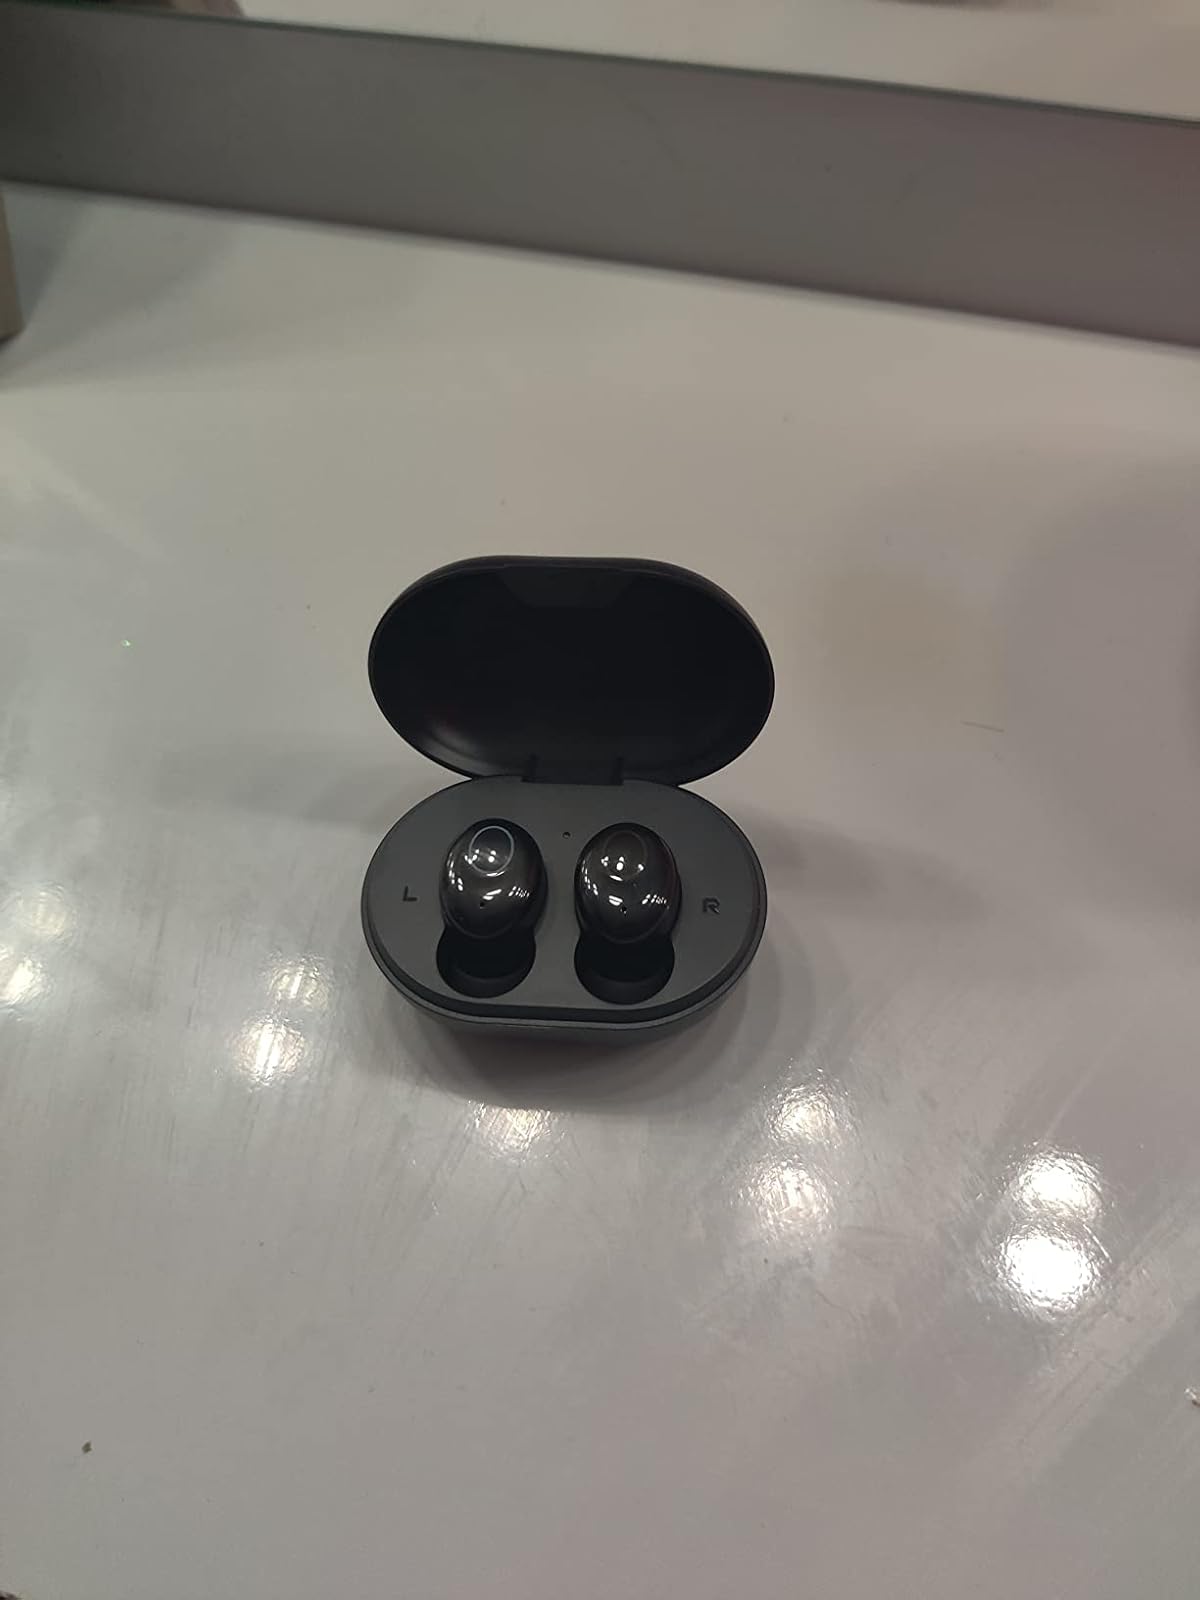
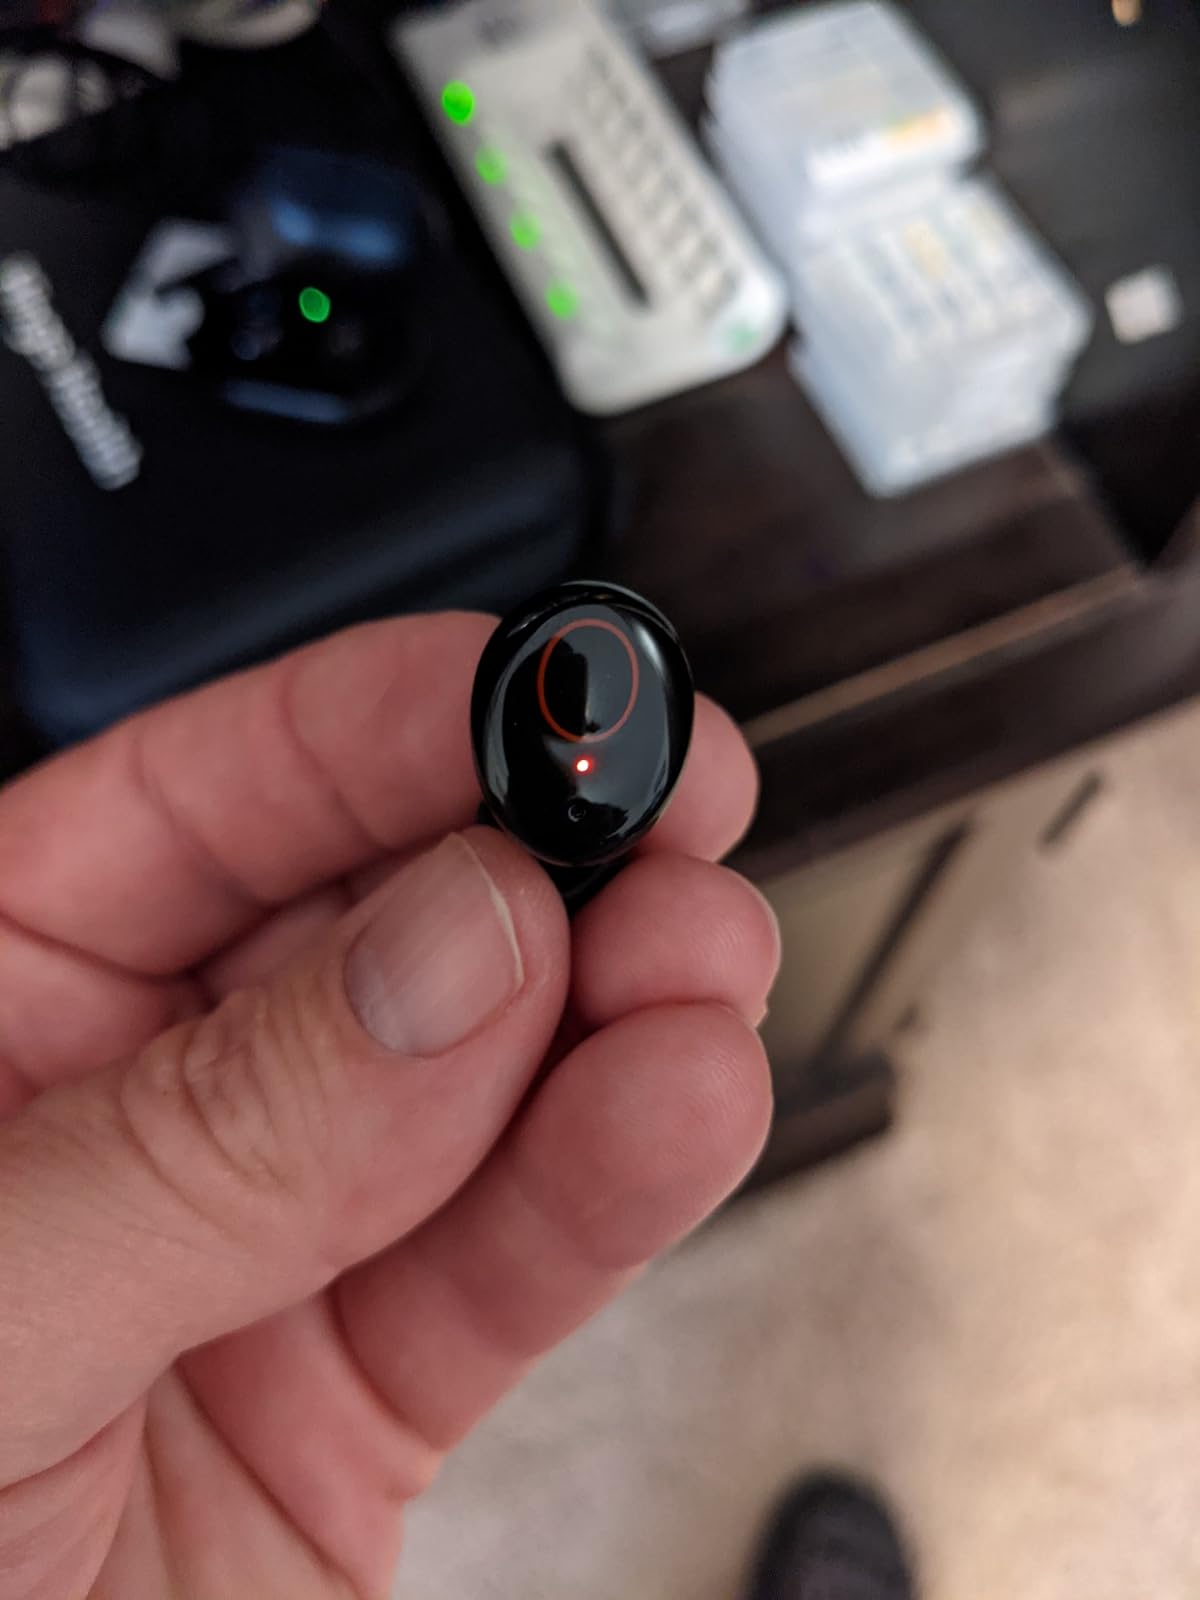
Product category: earbuds
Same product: yes